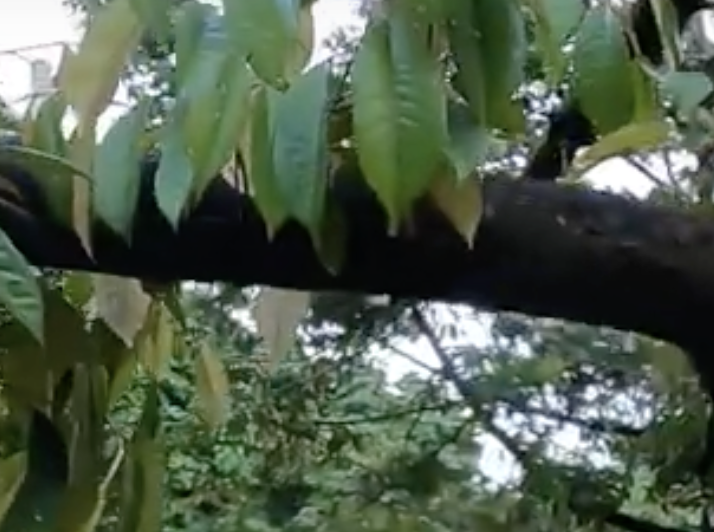
Label: sooty_mold